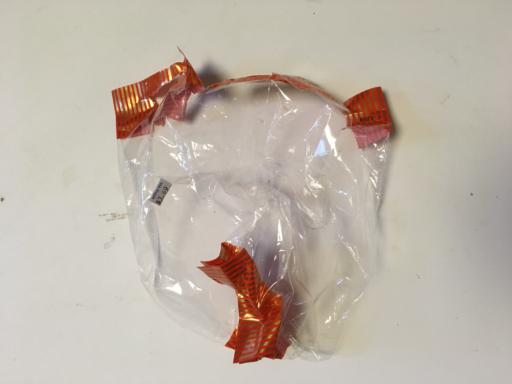
Waste category: paper